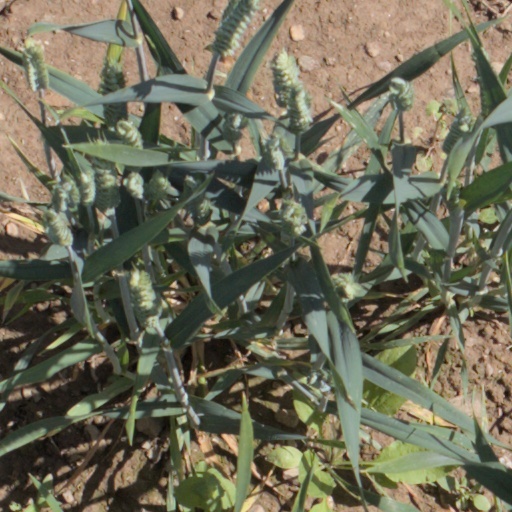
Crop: wheat